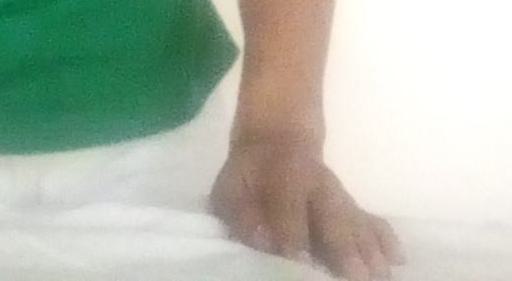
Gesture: no_gesture